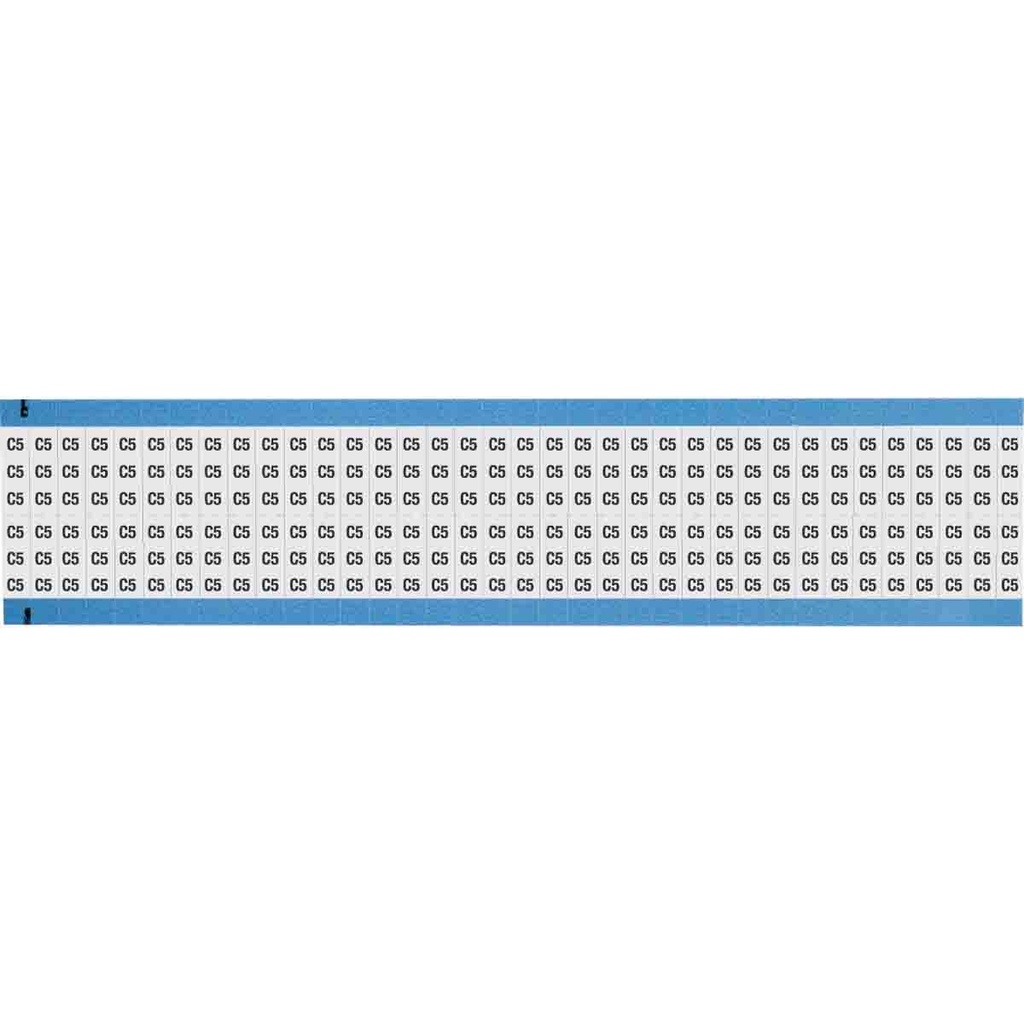
Brady WM-C5-SC-PK
Brand: Williams Automation
B-500 Repositionable Vinyl Cloth wire markers from Brady® are perfect for your general wire marking needs.Wire Marker, 1.5" H, C5, Cloth Brady WM-C5-SC-PK is now available new, surplus, and used from Williams Automation. If you need a specific firmware or series relating to this item, please call or email us with your request. We can also provide specifications and/or a data sheet for this item upon request. Please call or email us if you require one. Please note we offer UPS Next Day Air shipping for all orders. Please be sure to select next day shipping at checkout, and we will provide same-day shipment. Call (803) 761-7027 if you have any questions about availability, or email us at sales@williamsautomation.com .
Category: Electronics > Electronics Accessories > Cable Management > Wire & Cable Identification Markers